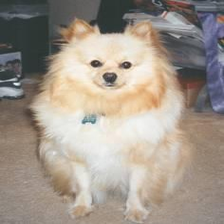
Species: dog
Breed: pomeranian